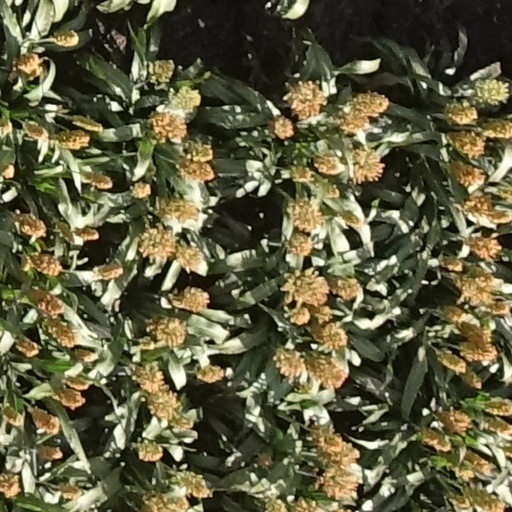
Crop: sorghum